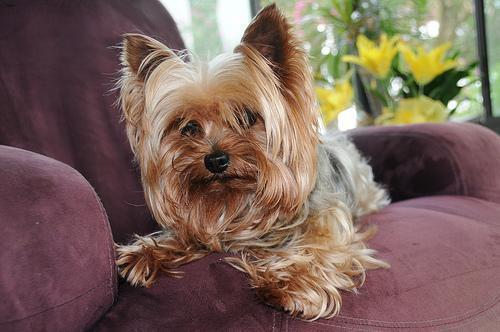
yorkshire terrier